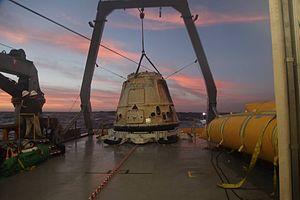
SpaceX Dragon, ou juste Dragon, est un vaisseau cargo spatial développé par la société SpaceX pour le compte de la NASA qui assure conjointement avec les vaisseaux Cygnus, ATV, HTV et Progress le ravitaillement de la Station spatiale internationale à la suite du retrait de la navette spatiale américaine. Il peut placer en orbite jusqu'à 6 tonnes de fret qui peuvent être réparties entre la partie pressurisée et un compartiment non pressurisé. Il est conçu pour revenir sur Terre en ramenant dans la version cargo jusqu'à 3 tonnes de fret. L'amarrage à la station se fait par une écoutille de grande taille au format Common Berthing Mechanism et est réalisé par l'opérateur situé dans la station qui utilise le bras Canadarm 2. Depuis la fin du programme de la navette spatiale américaine, dont le dernier vol a eu lieu le 1ᵉʳ juin 2011, le vaisseau cargo Dragon est le seul engin pouvant rapporter une quantité significative de fret au sol. Le cargo spatial sert de base pour le vaisseau Dragon V2 qui sera chargé de la relève des équipages de la station spatiale après 2020.